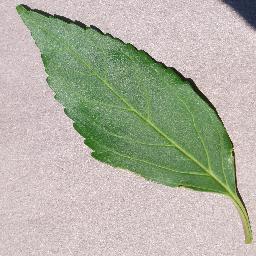
Label: Cherry___healthy